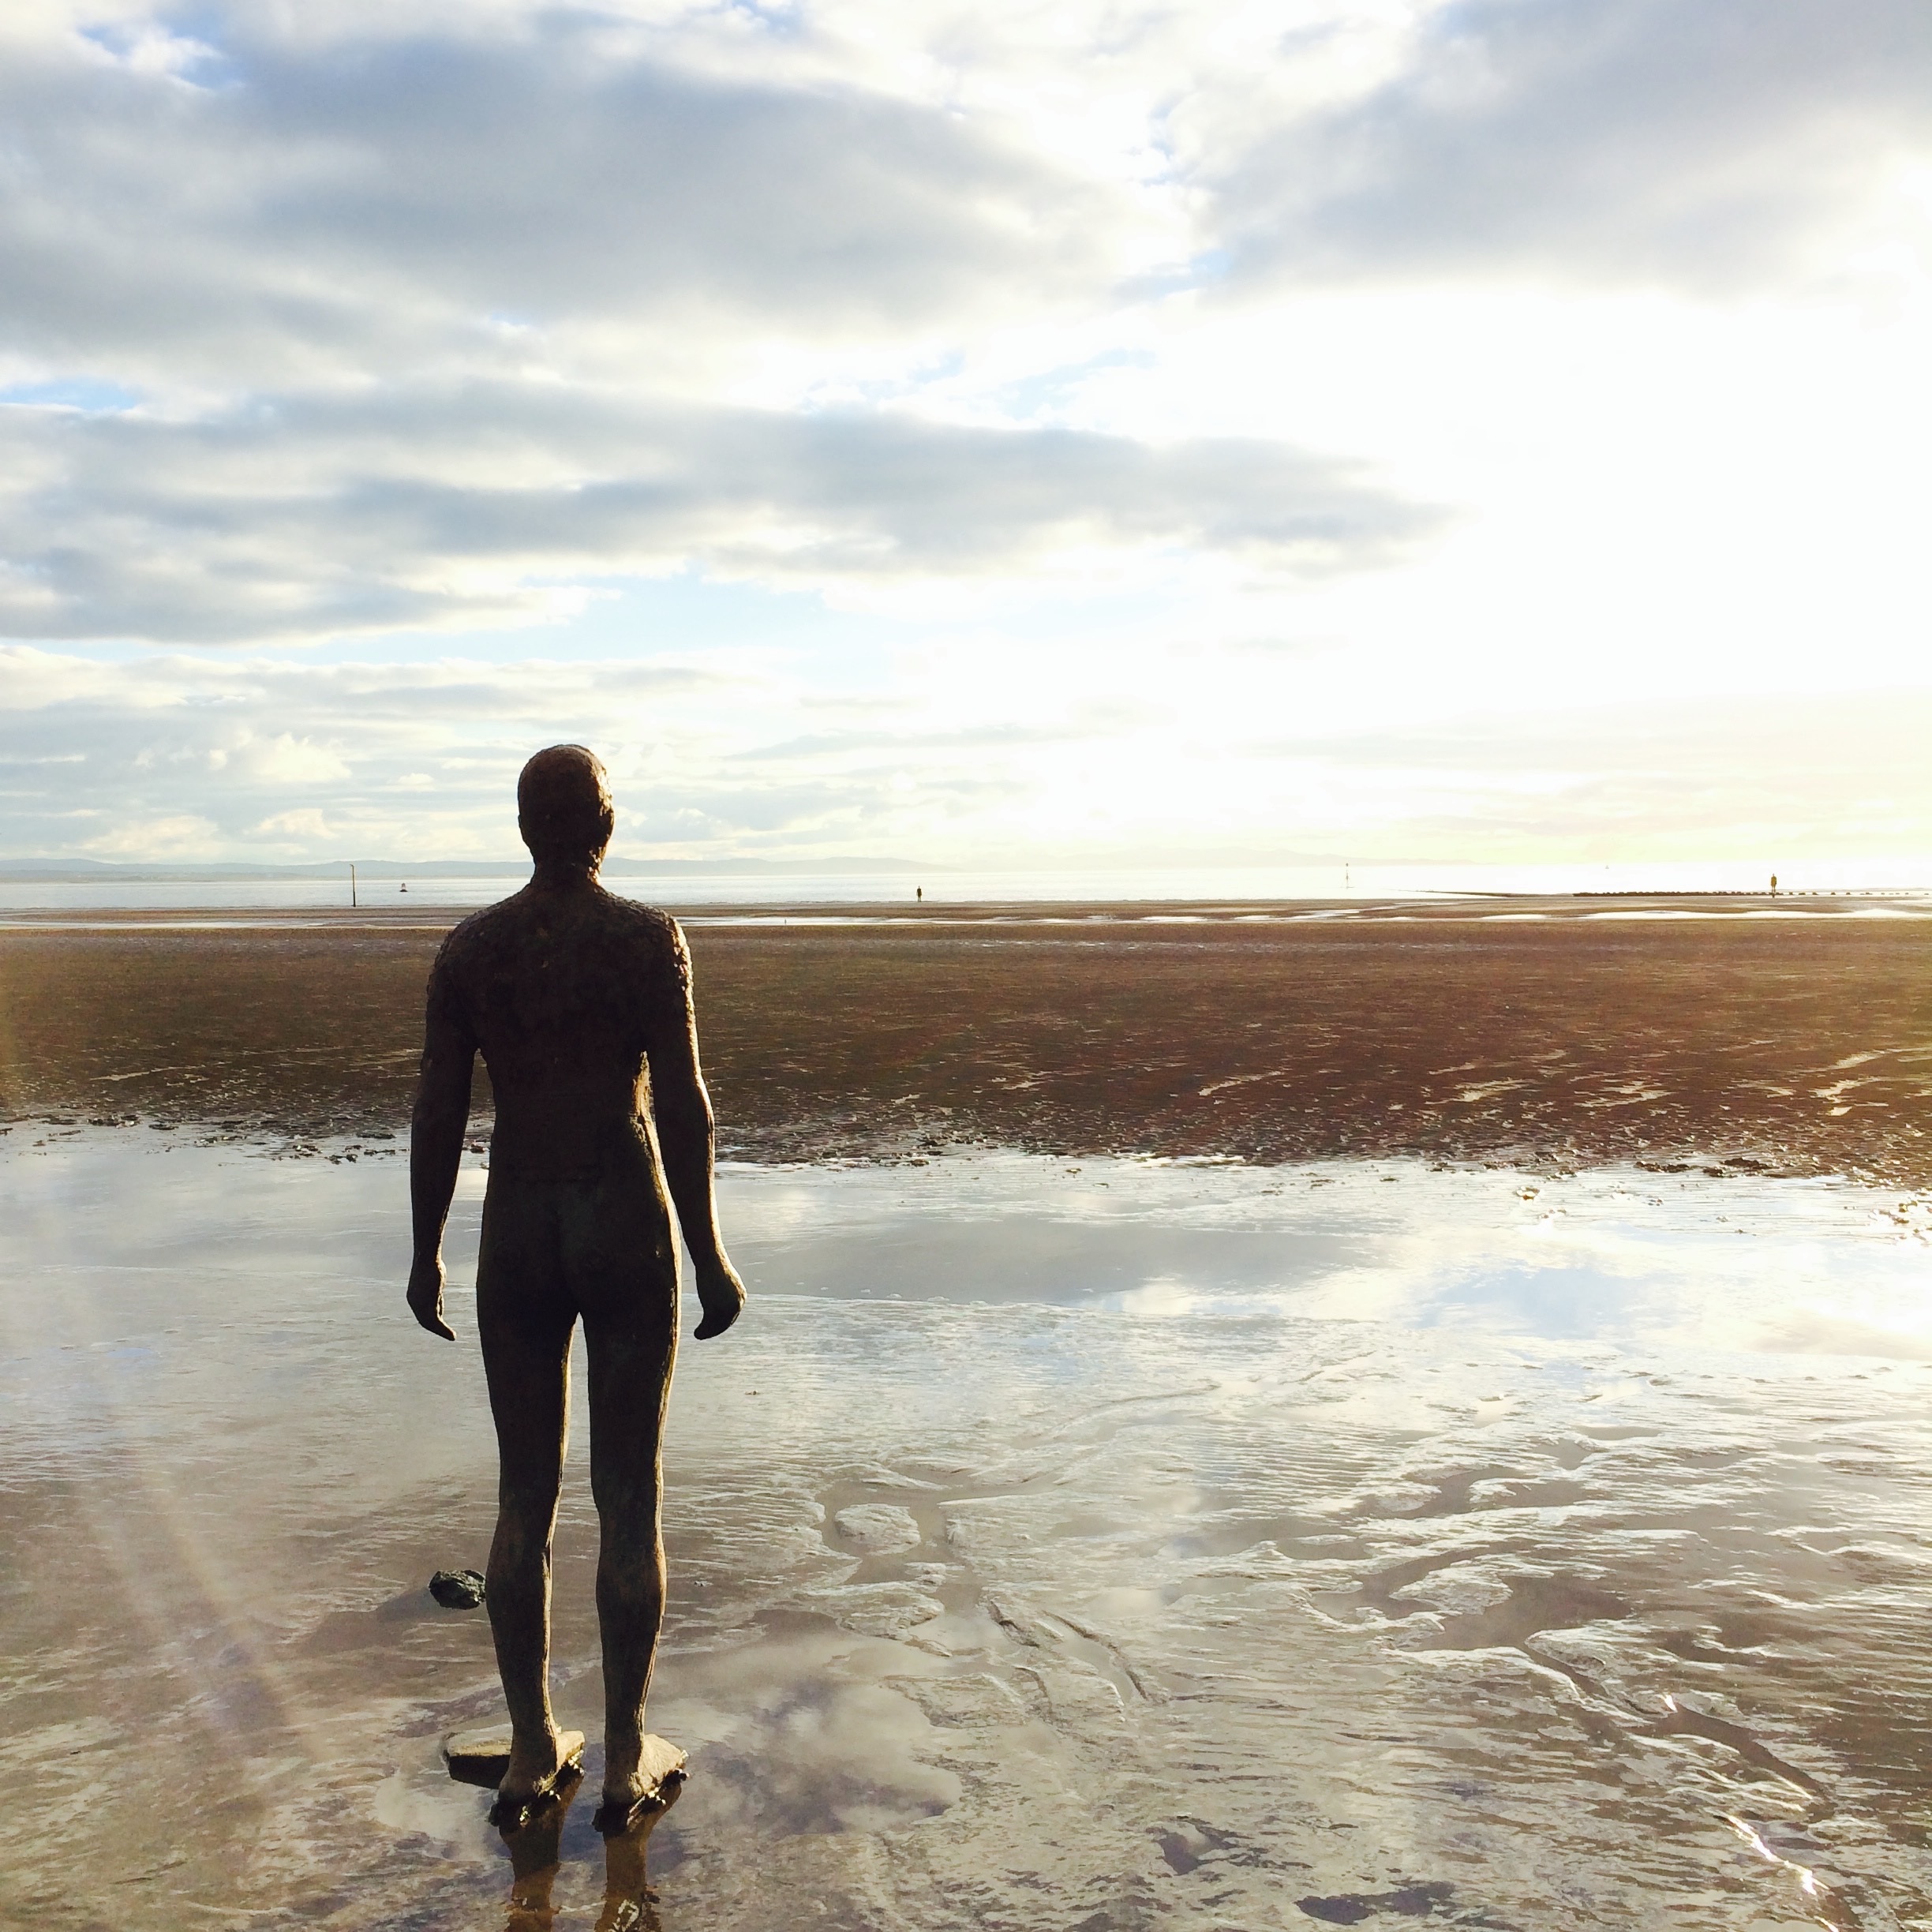
beach, sea, coast, sand, ocean, horizon, silhouette, sunset, sunlight, shore, wave, vacation, coastline, male, statue, isolation, body of water, england, merseyside, figures, another place, crosby beach